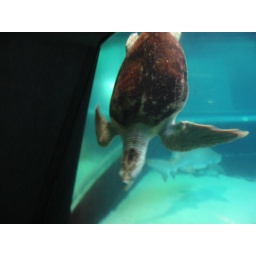
Beautiful sea turtle floating in the water